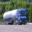
Label: truck